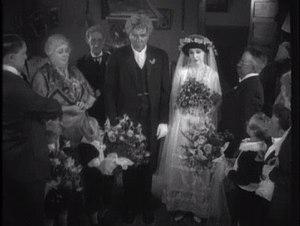
Les Rapaces est un film américain en noir et blanc, muet. Réalisé par Erich von Stroheim, il est sorti aux États-Unis en décembre 1924, et au cours de l'année 1925 en France. Ce chef-d'œuvre mutilé au montage s'inscrit dans la lignée des films naturalistes.